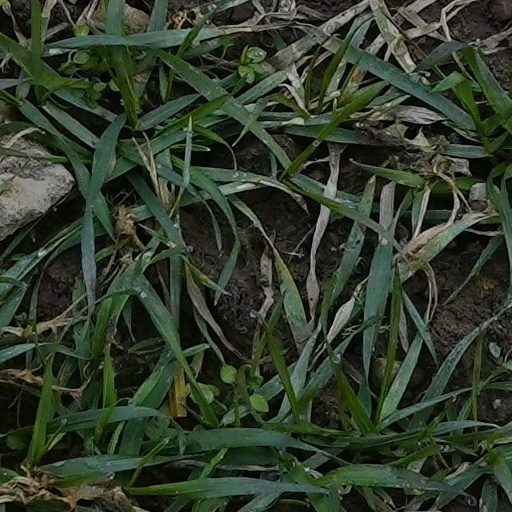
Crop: wheat